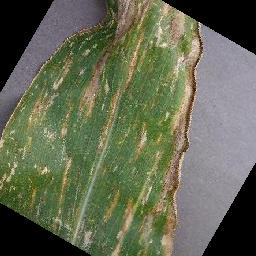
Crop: corn
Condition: (maize)_cercospora_spot_gray_spot